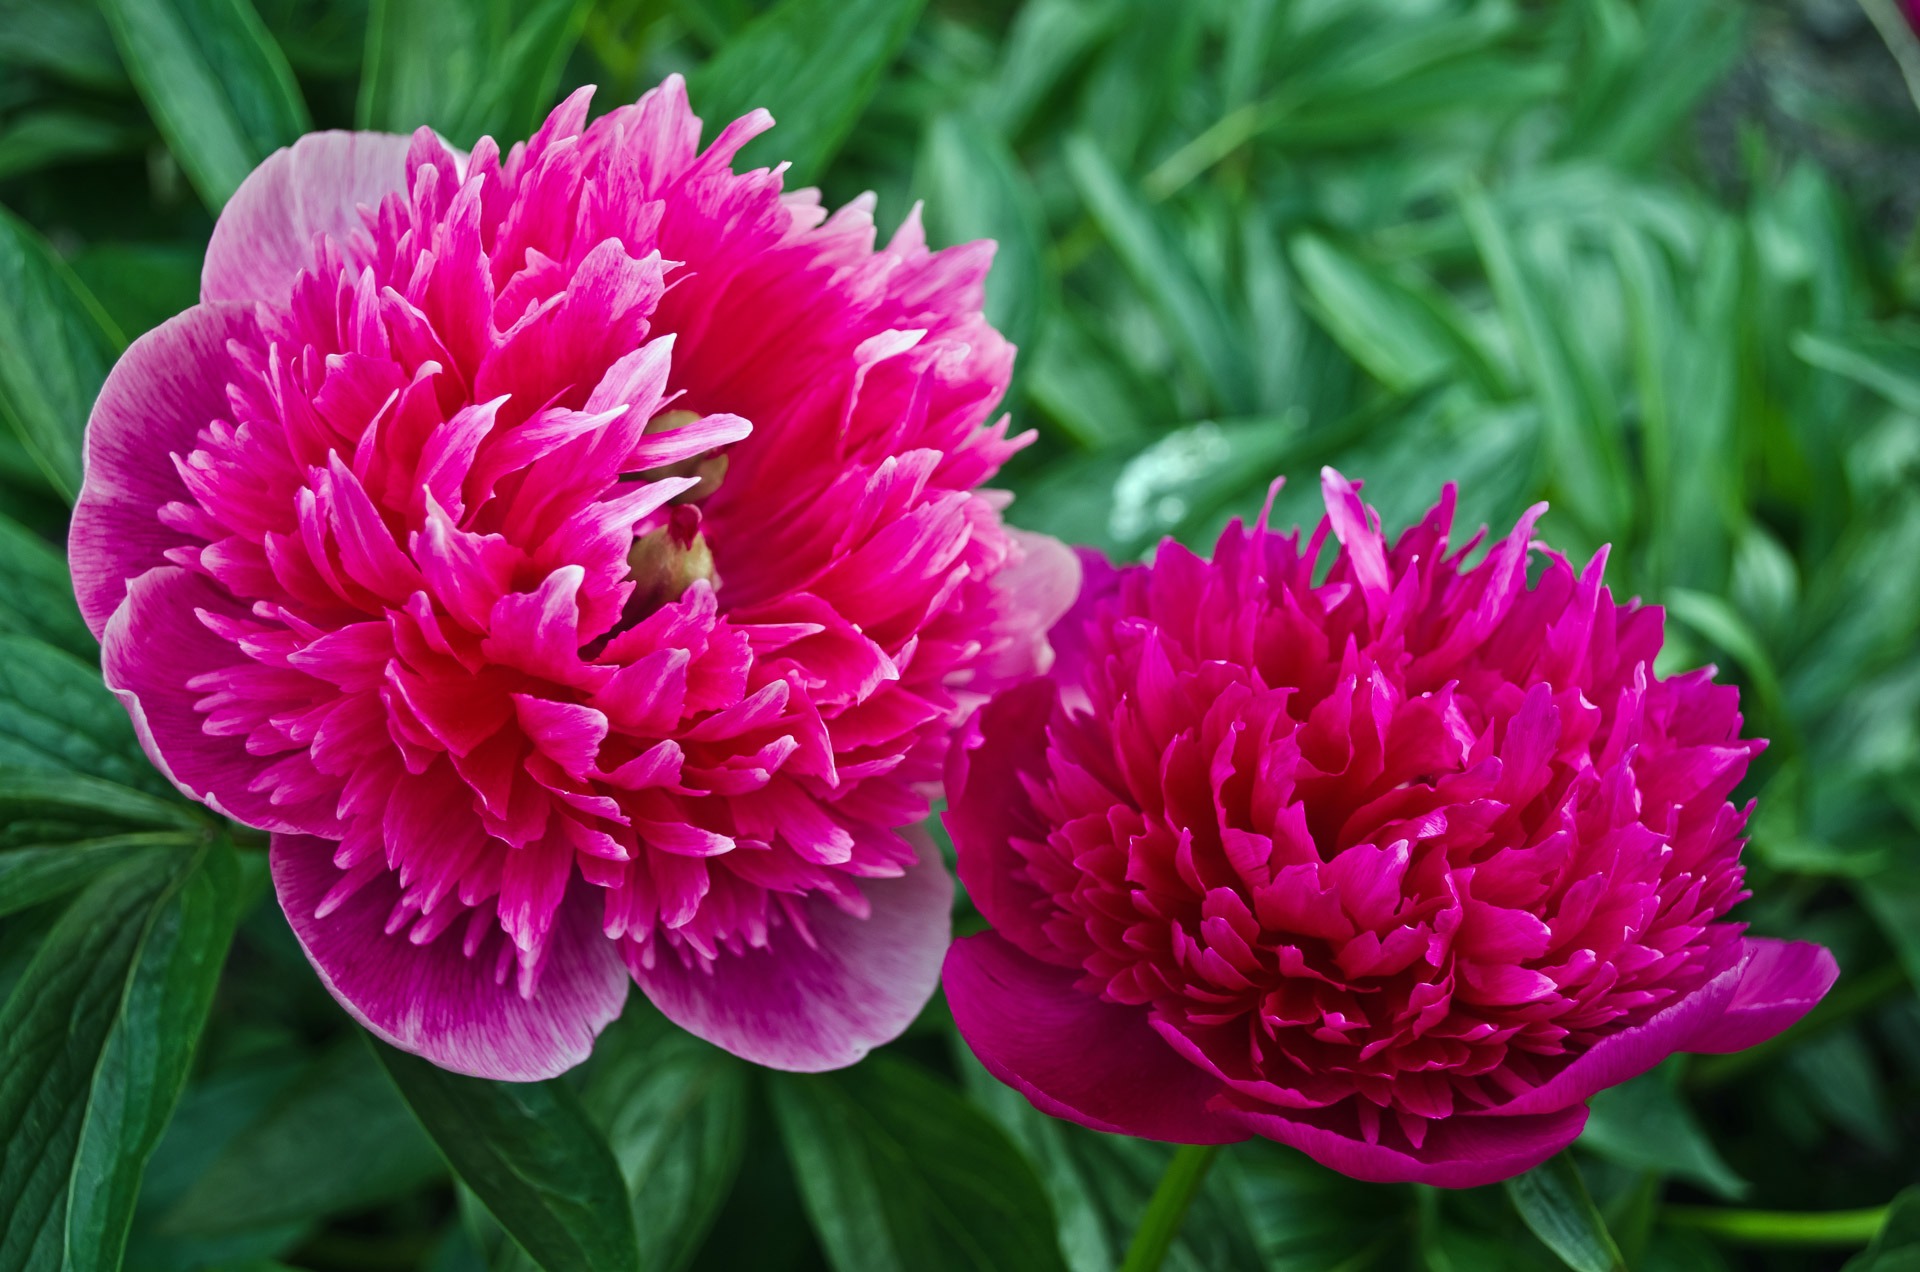
nature, plant, white, flower, petal, summer, love, gift, decoration, spring, macro, botany, pink, flora, season, plants, ornament, flowers, background, carnation, peony, dianthus, valentine's day, flowering plant, daisy family, annual plant, land plant